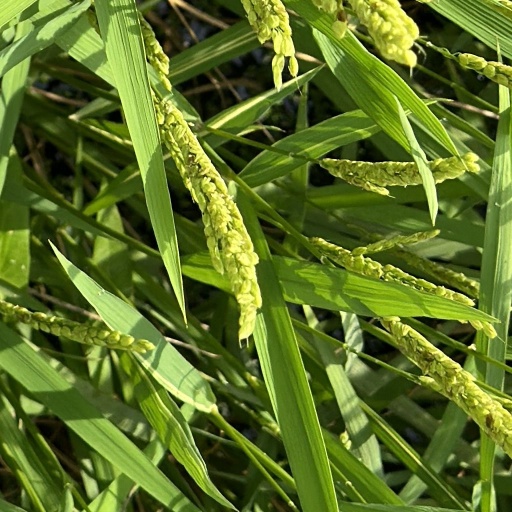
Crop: rice